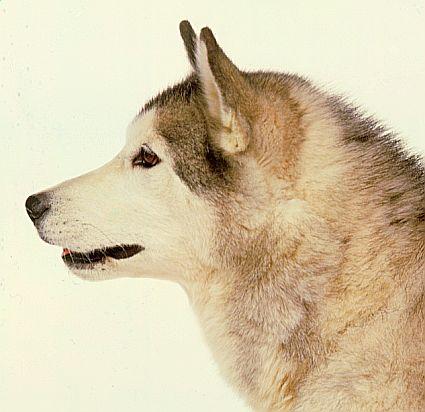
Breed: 232-n000083-Eskimo_dog